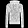
Label: Pullover